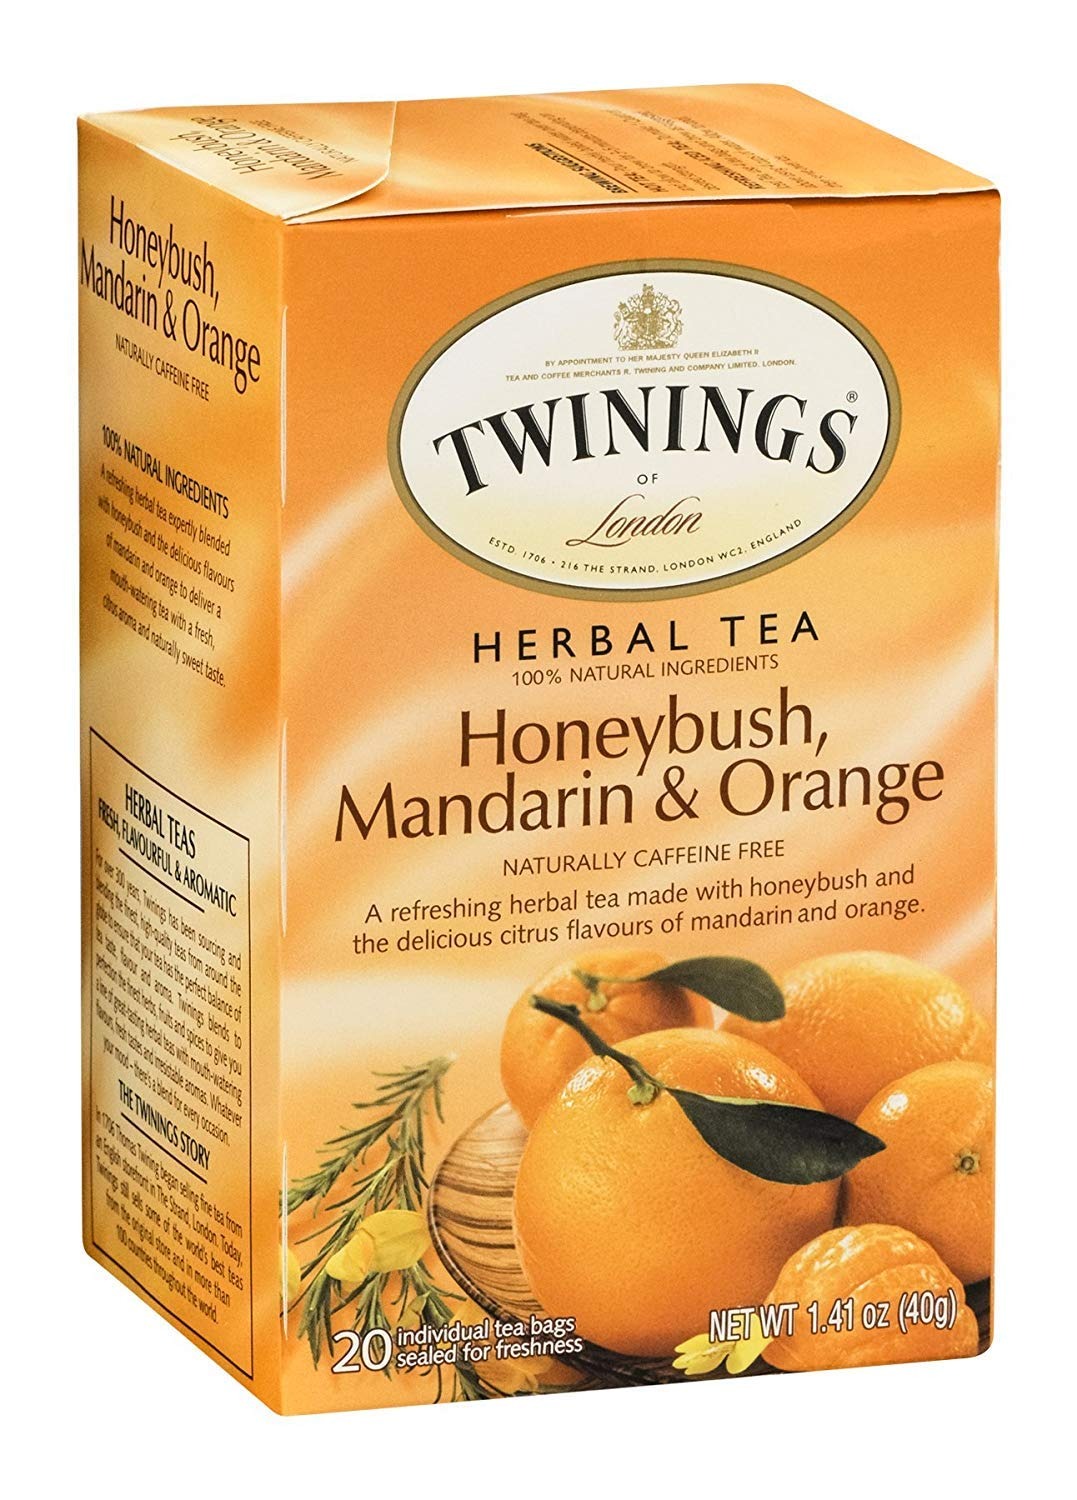
Item Name: Twinings Of London Honeybush, Mandarin & Orange Herbal Tea Caffeine Free 20 Ct
Product Description: Grocery
Value: 20.0
Unit: Count

Price: 5.07